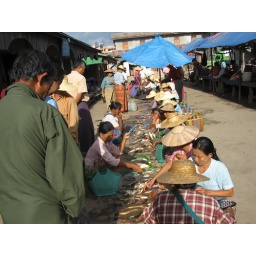
fish sellers in a market near nle lake